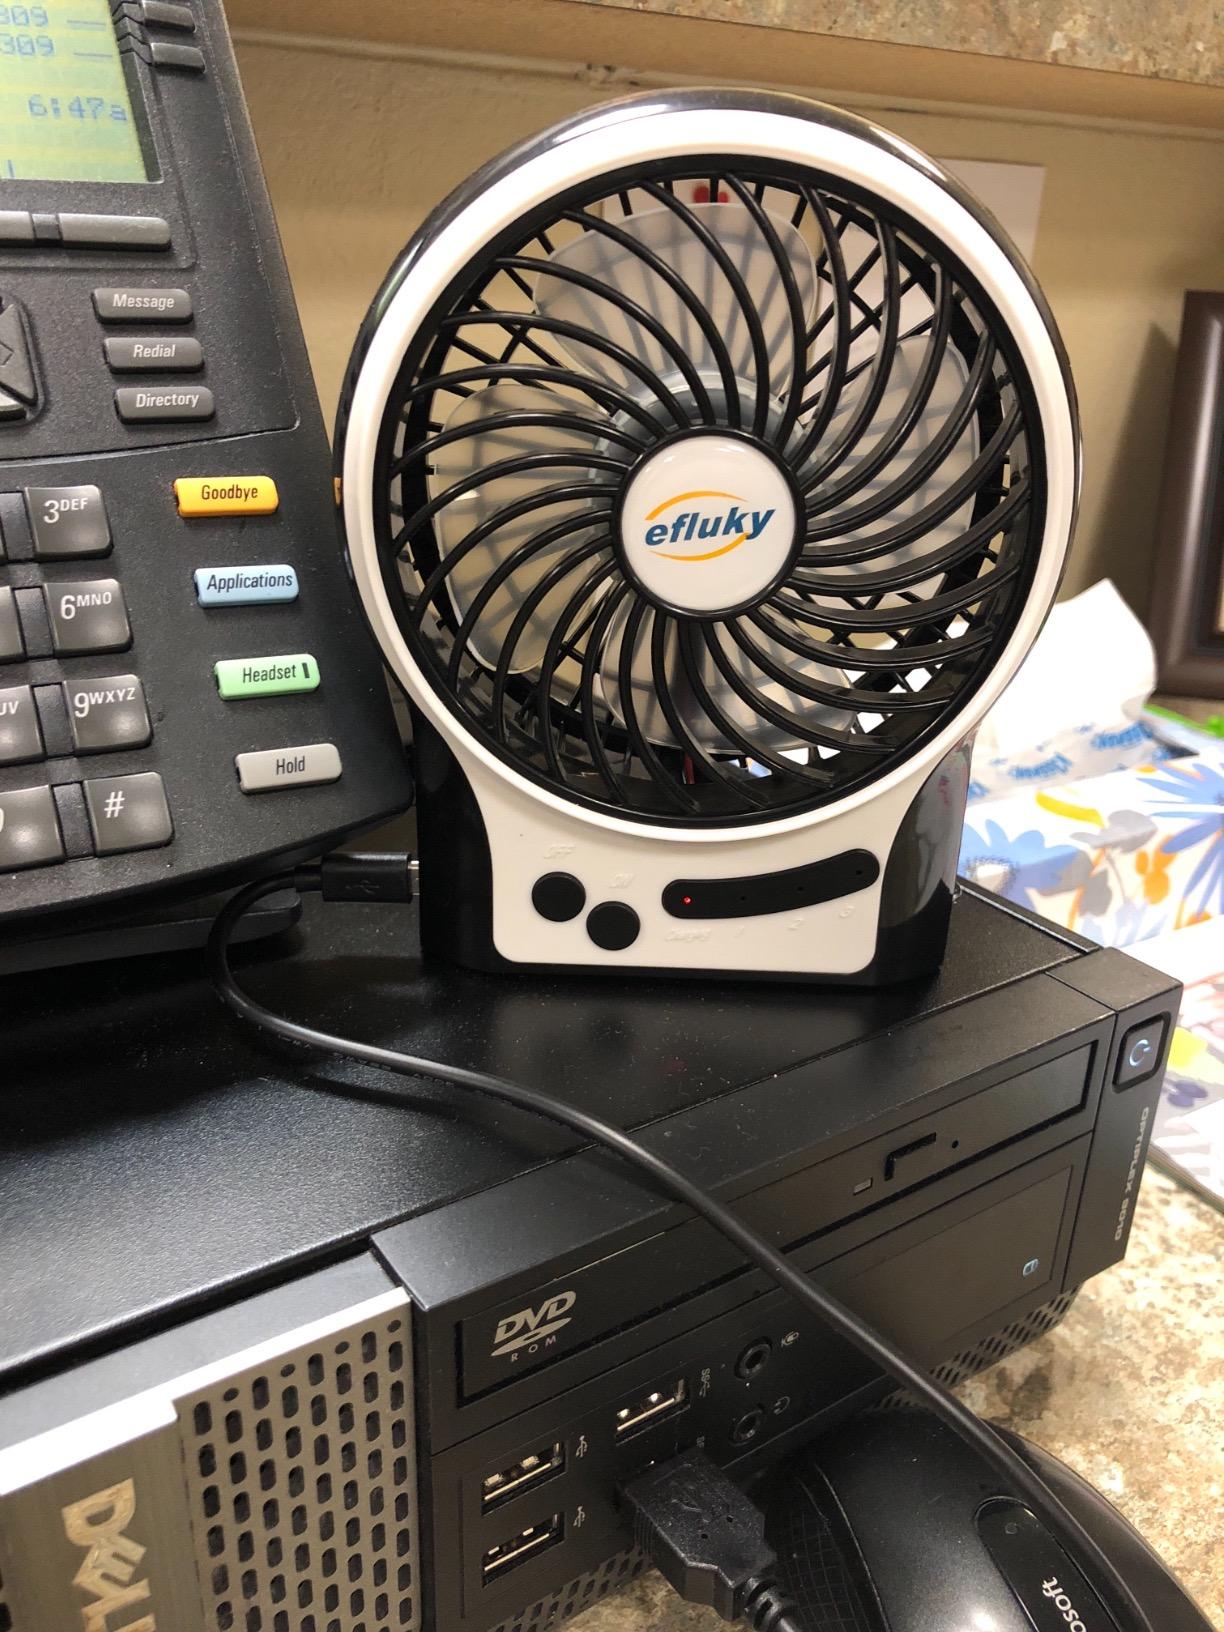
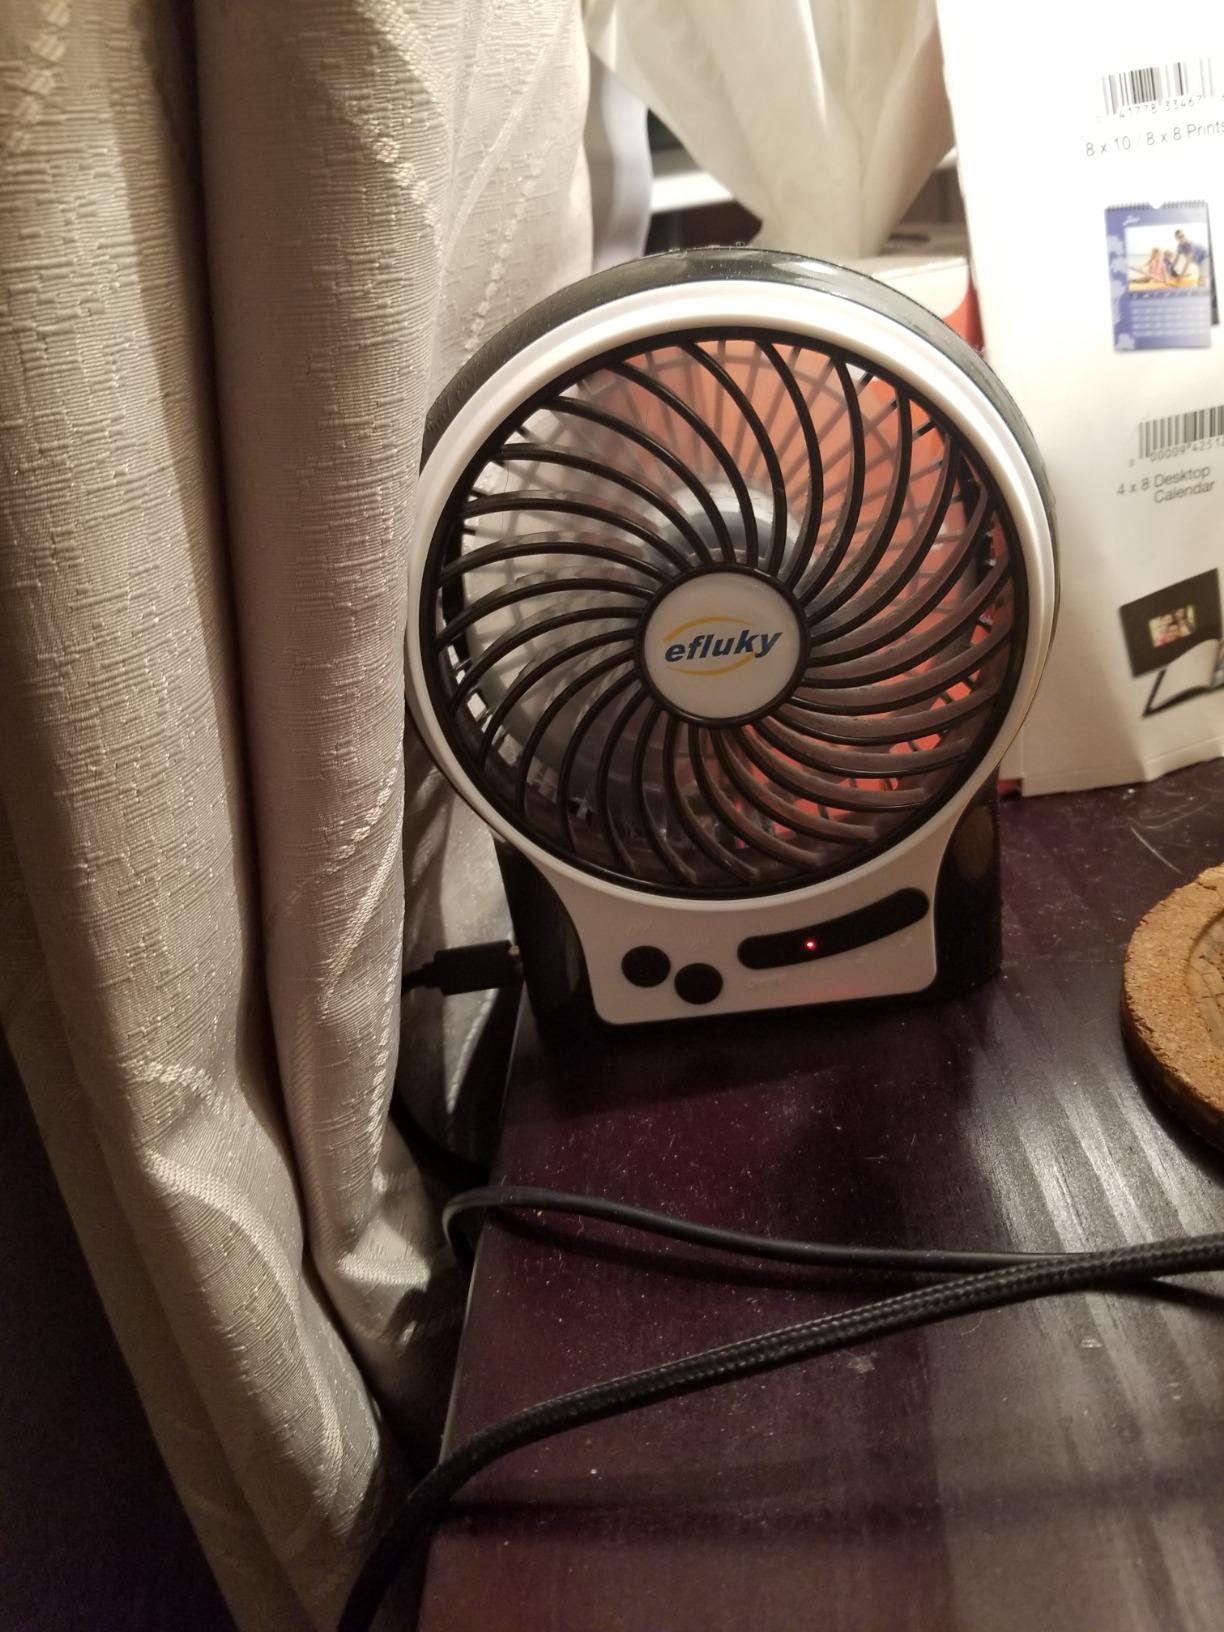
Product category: fan
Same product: yes